Madelonnettes Convent

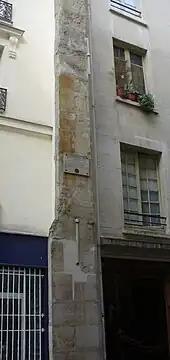
The site today

The Madelonnettes Convent ("couvent des Madelonnettes") was a Paris convent in the 3rd arrondissement of Paris. It was located in what is now a rectangle between 6 rue des Fontaines du Temple (where there are the remains of one of its walls), rue Volta and rue du Vertbois, and part of its site is now occupied by the Lycée Turgot. As the Madelonnettes Prison ("prison des Madelonnettes") during the French Revolution, its prisoners included the writers the Marquis de Sade and Nicolas Chamfort, the politician Jean-Baptiste de Machault d'Arnouville and the actor Dazincourt.